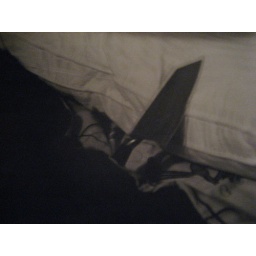
8x10 print made on black and white photo paper made in 2008